National Indigenous Human Rights Awards

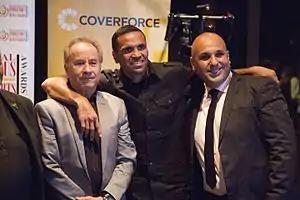
Anthony Mundine (centre) at the National Indigenous Human Rights Awards, Sydney, 2015.

The National Indigenous Human Rights Awards are annual Australian awards that recognise the contribution of Indigenous Australians to human rights and social justice. The ceremony takes place in Sydney, New South Wales.